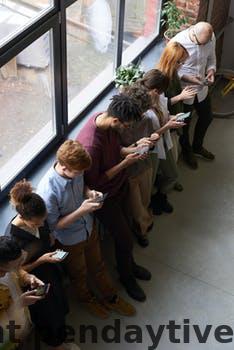
Label: Watermark